Bhadrakali Mishra

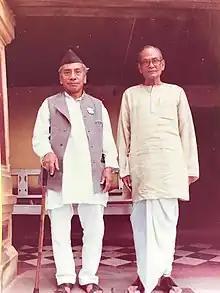
Bhadrakali Mishra (right), with Ganesh Man Singh at Mishra's home "Vijay Printing Press" in Kathmandu. Singh visited Mishra to welcome him back to Nepal, a few days after Mishra's full-time return to Nepal following the restoration of democracy in the country. (August 1990)

In late December 1990, Mishra was granted an audience by King Birendra at the Narayanhiti Palace where the two reportedly discussed the establishment of democracy and transition from an absolute to constitutional monarchy. It was at this meeting that the King reportedly asked Mishra if he would be willing to serve as the Chairman of his Raj Parishad (Privy Council). Bhadrakali Mishra agreed and, on 17 February 1991, was appointed to the position. He was administered the oath of office and secrecy by the King on the morning of 19 February 1991, Nepal's "Prajatantra Diwas" (Democracy Day).